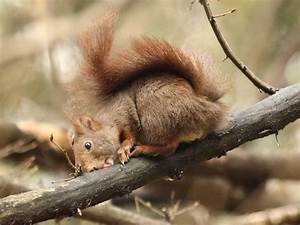
Label: scoiattolo